Hannes Stefánsson

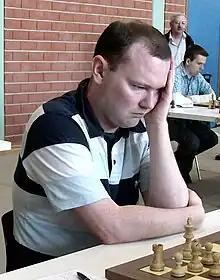
Hannes Stefansson, 2008

Hannes Hlífar Stefánsson (born 18 July 1972) is an Icelandic chess grandmaster. He has won the Icelandic Chess Championship a record thirteen times.